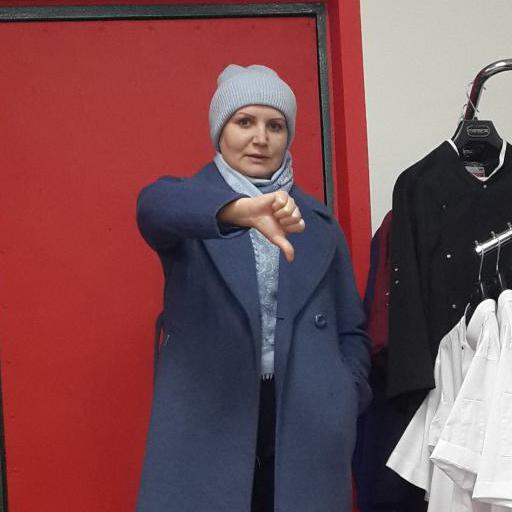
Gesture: dislike